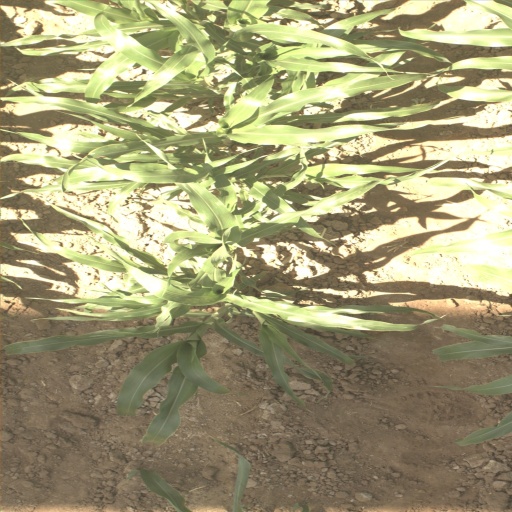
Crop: sorghum